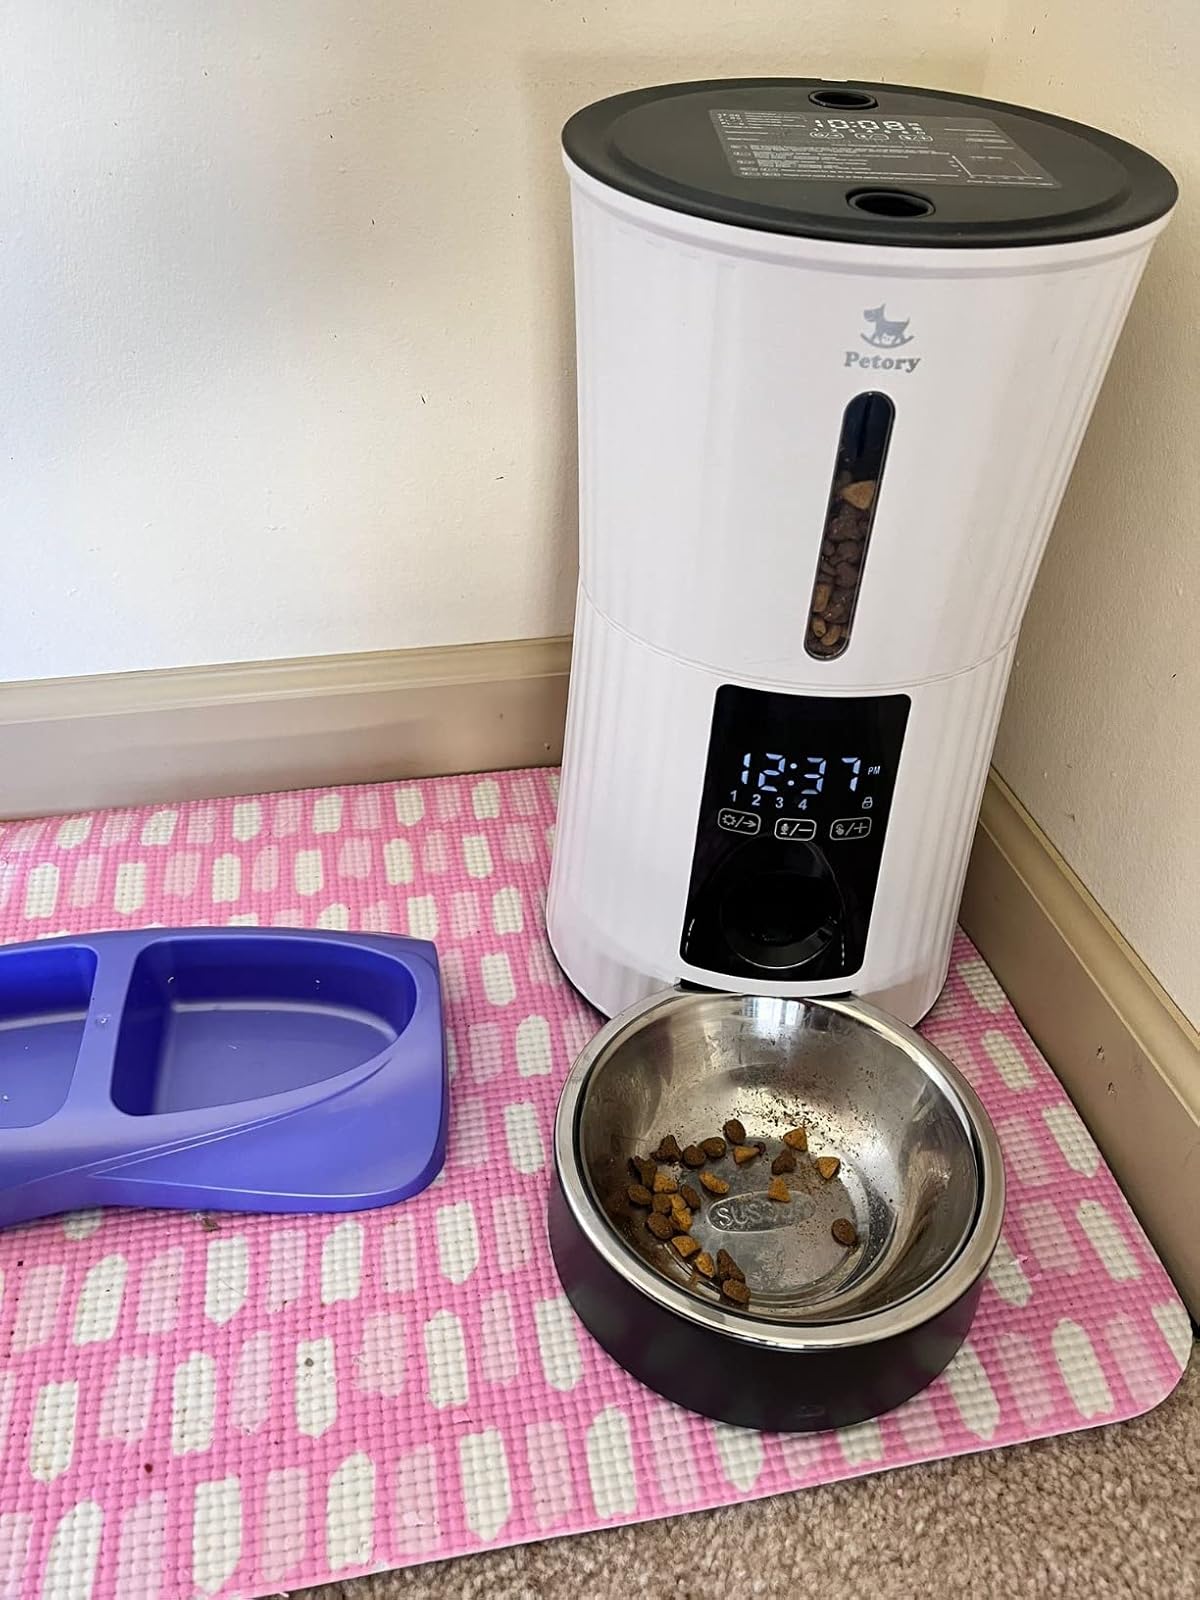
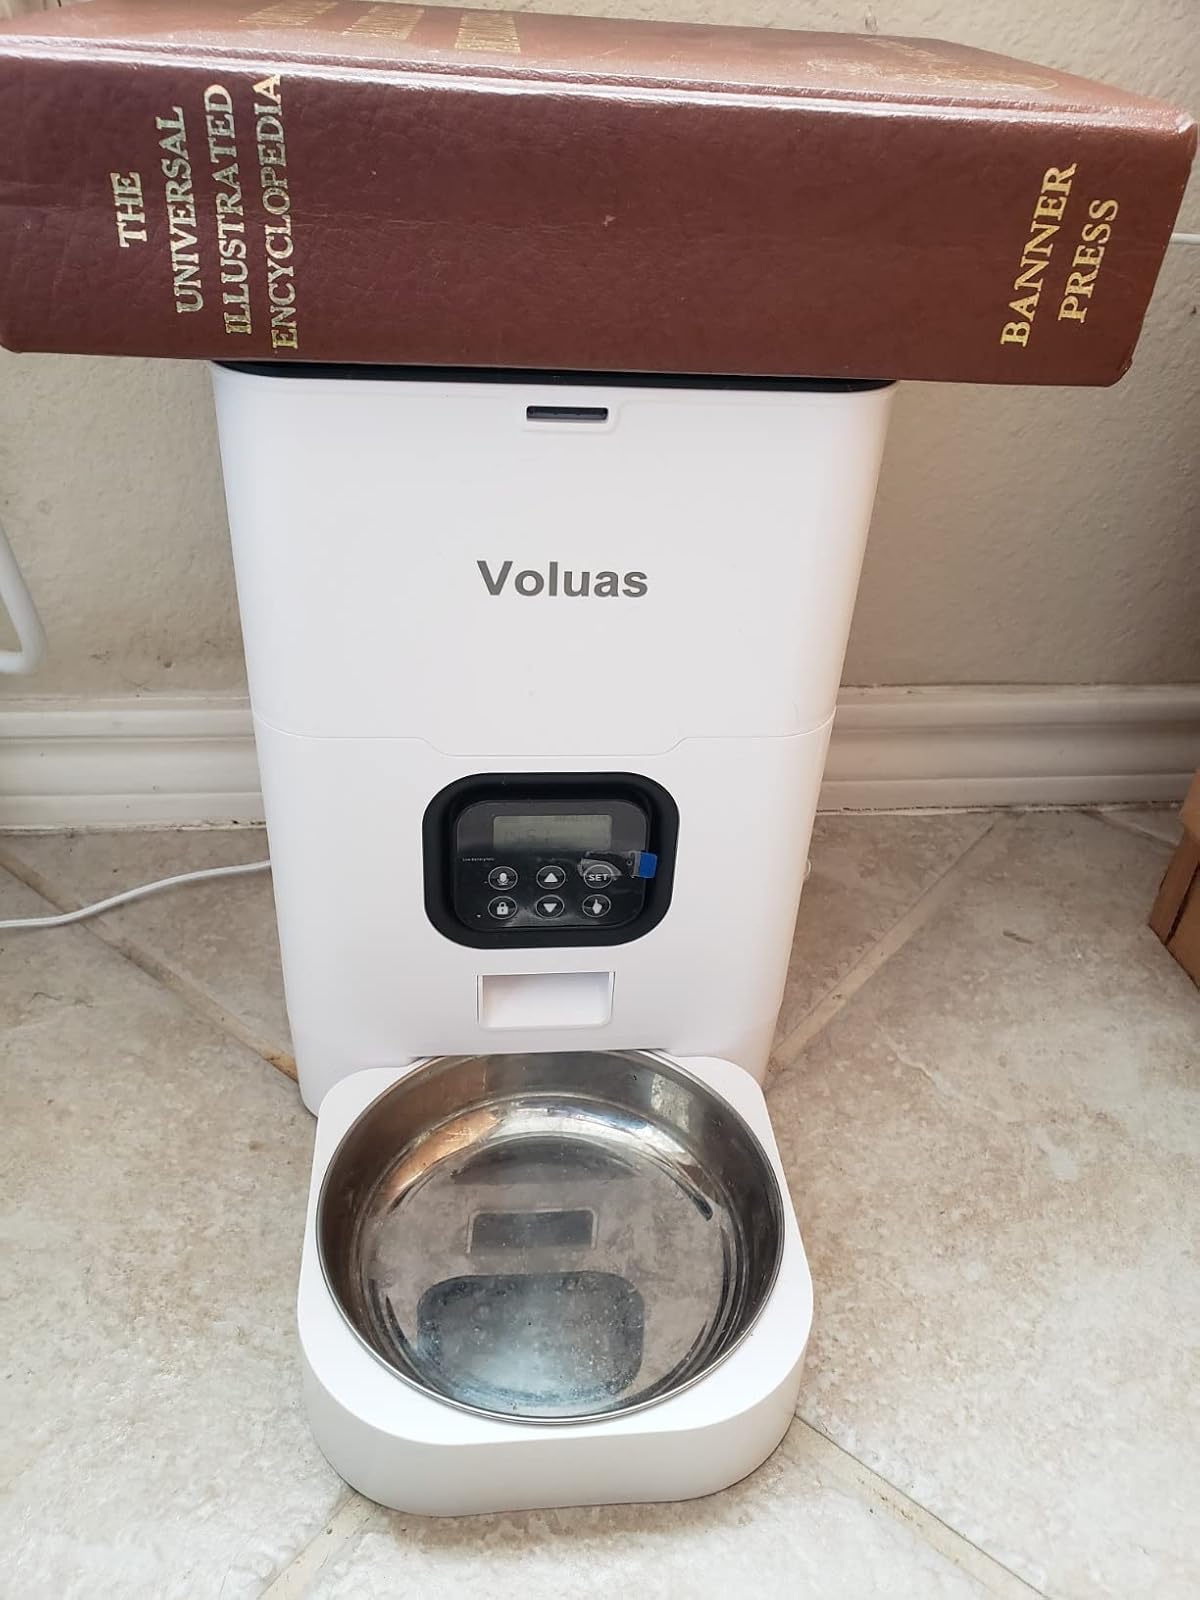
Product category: items_feeder
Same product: no